Glazebrook House, South Brent

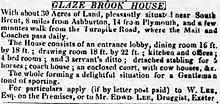
Rental notice for Glazebrook House 1833

William Lee died in 1837 and the property was sold to John Lowe, a landed proprietor and Captain in 3rd Lancashire Militia. He died in 1843 and the house passed to his only son Stanley Lowe. He sold it to Henry Kingwell of Great Ash in South Brent in about 1855. Kingwell advertised it as a rental property in 1856.